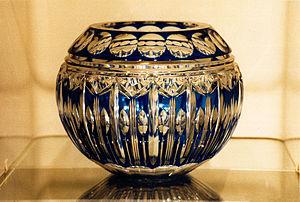
Seraing (Belgique), salle d'exposition des cristalleries du Val-Saint-Lambert - Vase en cristal taillé de style art déco.
Les cristalleries du Val-Saint-Lambert furent créées en 1826 sur le site d'une ancienne abbaye à Seraing, près de Liège, en Belgique. De renommée mondiale, elles connurent une production intense et de grande qualité.